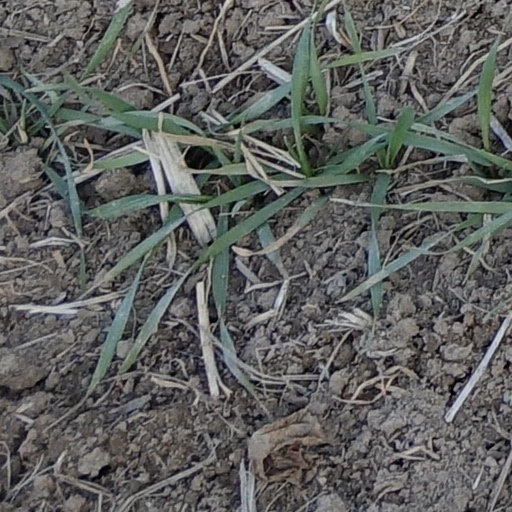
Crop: wheat